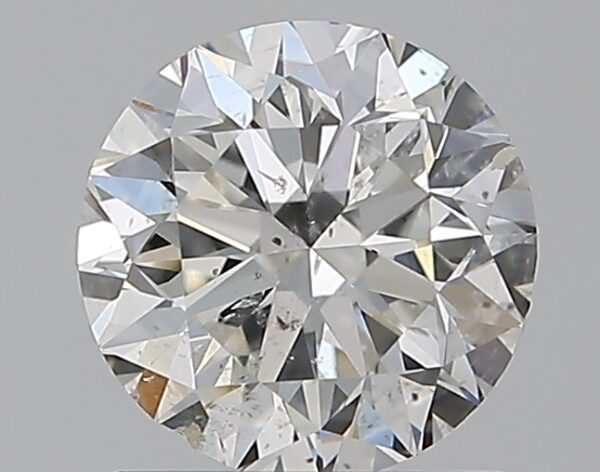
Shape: round
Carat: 1
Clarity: SI2
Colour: H
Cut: VG
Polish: EX
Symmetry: VG
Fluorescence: N
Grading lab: GIA
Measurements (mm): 6.19 x 6.28 x 4.03